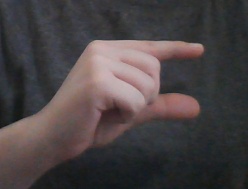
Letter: dal